Ōpāwaho / Heathcote River

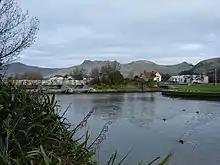
The Woolston Tidal Barrage and the Woolston Cut

The Ōpāwaho / Heathcote River provided Woolston with plentiful water for industries such as wool scouring. The river became increasingly polluted until the Woolston industrial sewer was built in 1966.